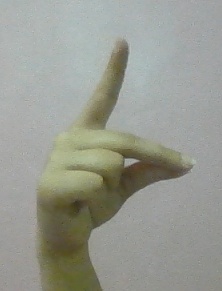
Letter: ta